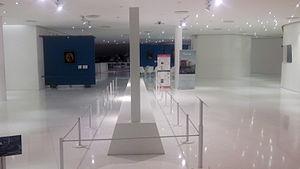
Río Juchitán ou Baño en el Río o Baño de Tehuantepec est une œuvre murale en mosaïques vénitiennes de Diego Rivera, la dernière qu'il a réalisée. Elle est exposée depuis 2010 dans le hall du Museo Soumaya.